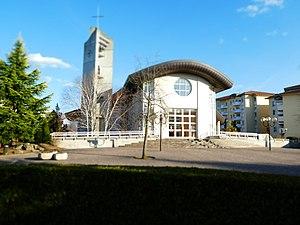
vue du parvis de l'église Saint Paul
Meythet est une ancienne commune française située dans le département de la Haute-Savoie, en région Auvergne-Rhône-Alpes.